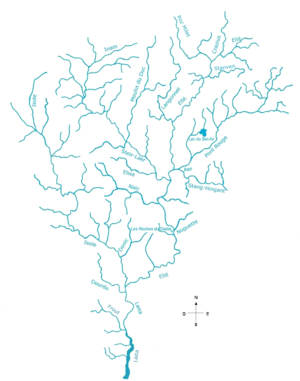
carte hydrographique de la Laïta et de ses affluents.
La Laïta est le nom de l'estuaire formé par l'Ellé et l'Isole après leur confluence. C'est un nom d'origine bretonne, Laita. On l'appelle aussi, à son embouchure, la rivière du Pouldu.
L’Ellé est un fleuve côtier qui prend sa source dans le département des Côtes-d'Armor. Il arrose et draine les départements du Morbihan et du Finistère en Bretagne.